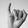
ASL letter: I